Gurian Republic

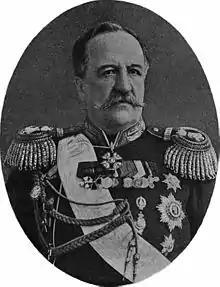
A man in formal military uniform poses for a photo, visible from the chest up

At the end of February a new Viceroy of the Caucasus, Illarion Vorontsov-Dashkov, was appointed and given sweeping powers to end the rebellion, particularly in Guria. The position of viceroy had been replaced with a governor-general, who held reduced authority, in the 1880s as the imperial government tried to centralise control over the Caucasus. Vorontsov-Dashkov was seen as a moderate and less reactionary than Alikhanov-Avarsky, and rather than use military force sent a sole representative, Sultan Krym-Girei, to tour Guria and hear local grievances. Krym-Girei spent a few weeks in the region attending meetings at which he told the Gurians that Vorontsov-Dashkov was willing to make broad concessions and agree to any reasonable request, but rebellions broke out closer to Tiflis, and within two weeks he was recalled.